Rashed Khan Menon

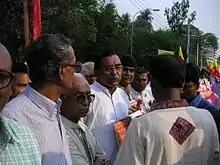
Menon at an opposition rally in Dhaka, 2005

Menon was elected to parliament in 1979. In 1990, he played a leading role in the mass struggle that toppled the Hossain Mohammad Ershad regime. In 1991, he was again elected to parliament. In 1991, he, as a Workers Party of Bangladesh parliamentarian, submitted four demands for constitutional amendments in the parliament. These demands and others were submitted to a 15-member constitutional review committee, in which he was included. After 29 meetings, the committee submitted a unanimous report to the parliament.